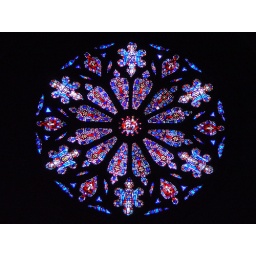
This is the rose window at Wesley United Methodist Church on Main Street in Worcester.